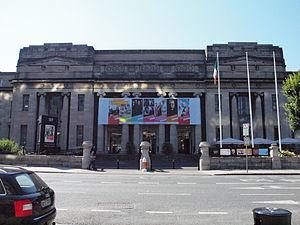
Le National Concert Hall est une salle de concert à Dublin en Irlande.